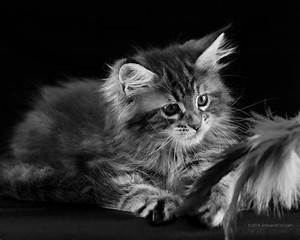
Label: cat